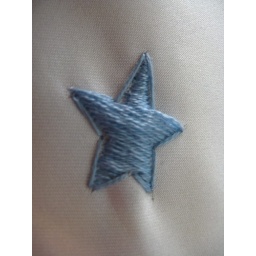
pillow embroidered for the rocking chair in Hazel's room